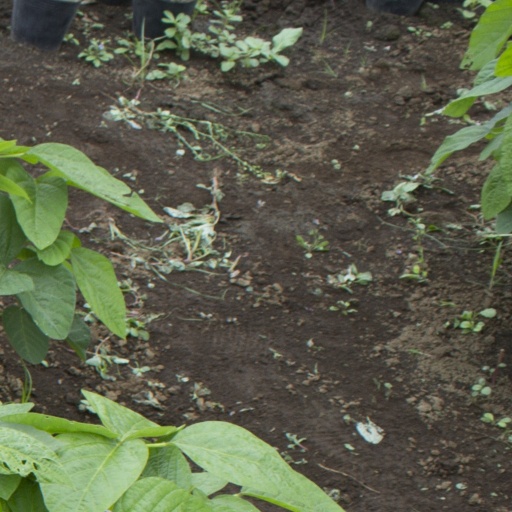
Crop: soybean